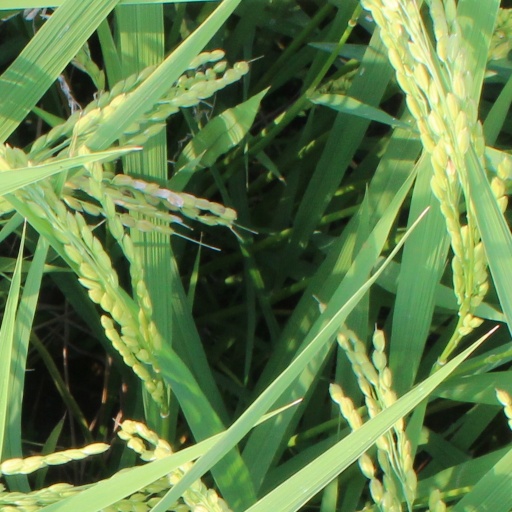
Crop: rice